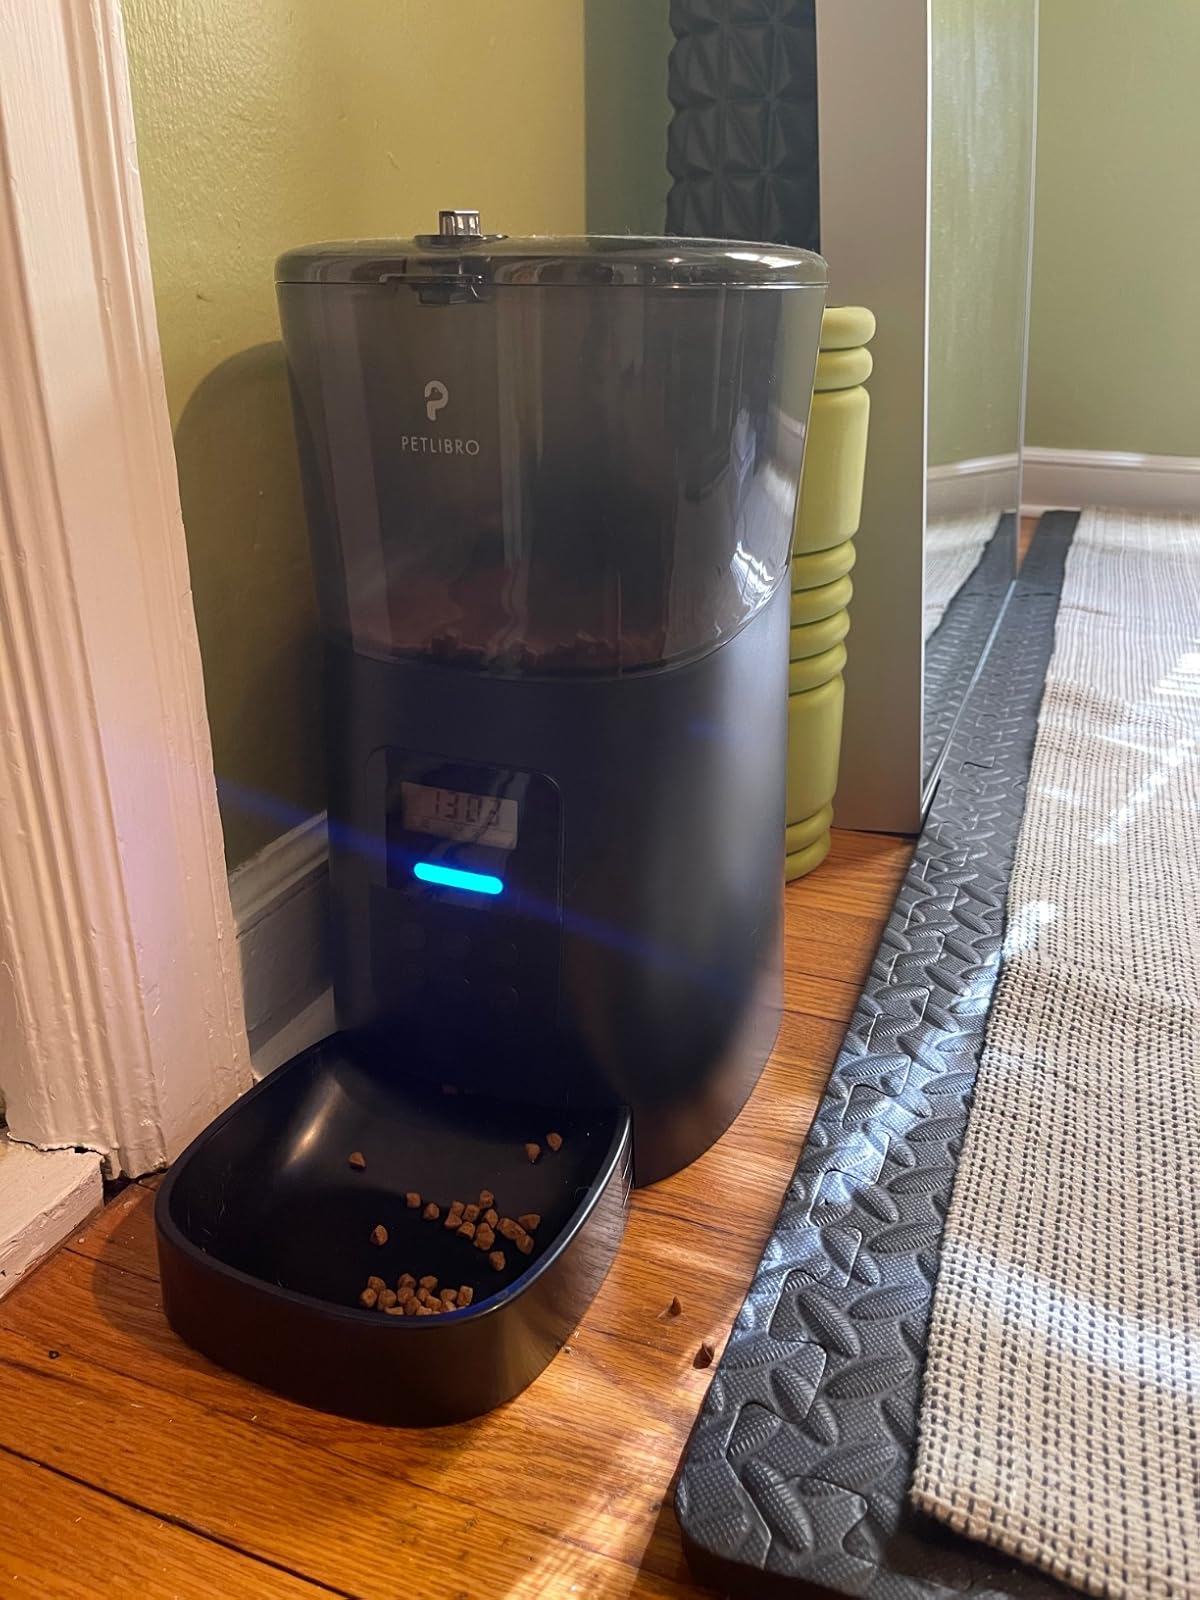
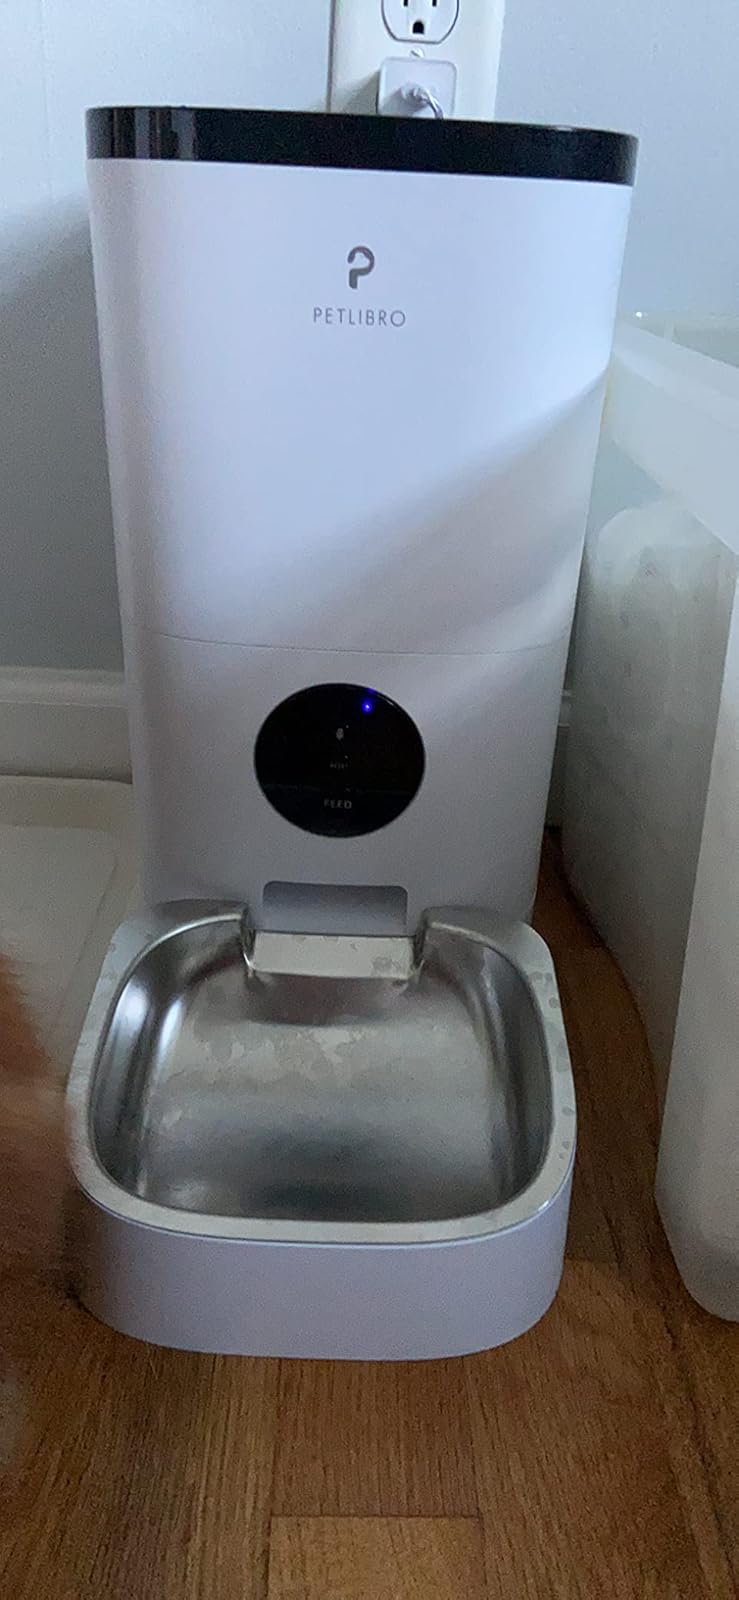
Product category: items_feeder
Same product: no